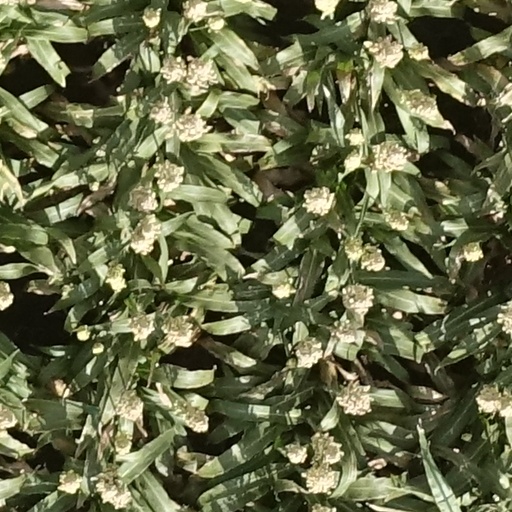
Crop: sorghum